Friends Burial Ground (Baltimore)

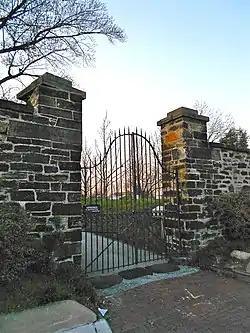

Friends Burial Ground is a historic Quaker cemetery in Baltimore, Maryland, United States. It is the earliest cemetery in Baltimore, established in 1713, and in size. It contains a total of approximately 1,900 small, simple grave markers, arranged in compact rows interspersed with large trees. The graveyard is surrounded by a fieldstone wall high, built in the 1860s, now covered with moss, roses, and ivy.